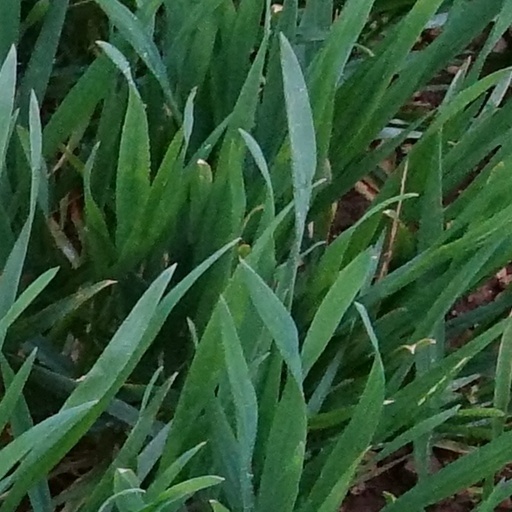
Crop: wheat